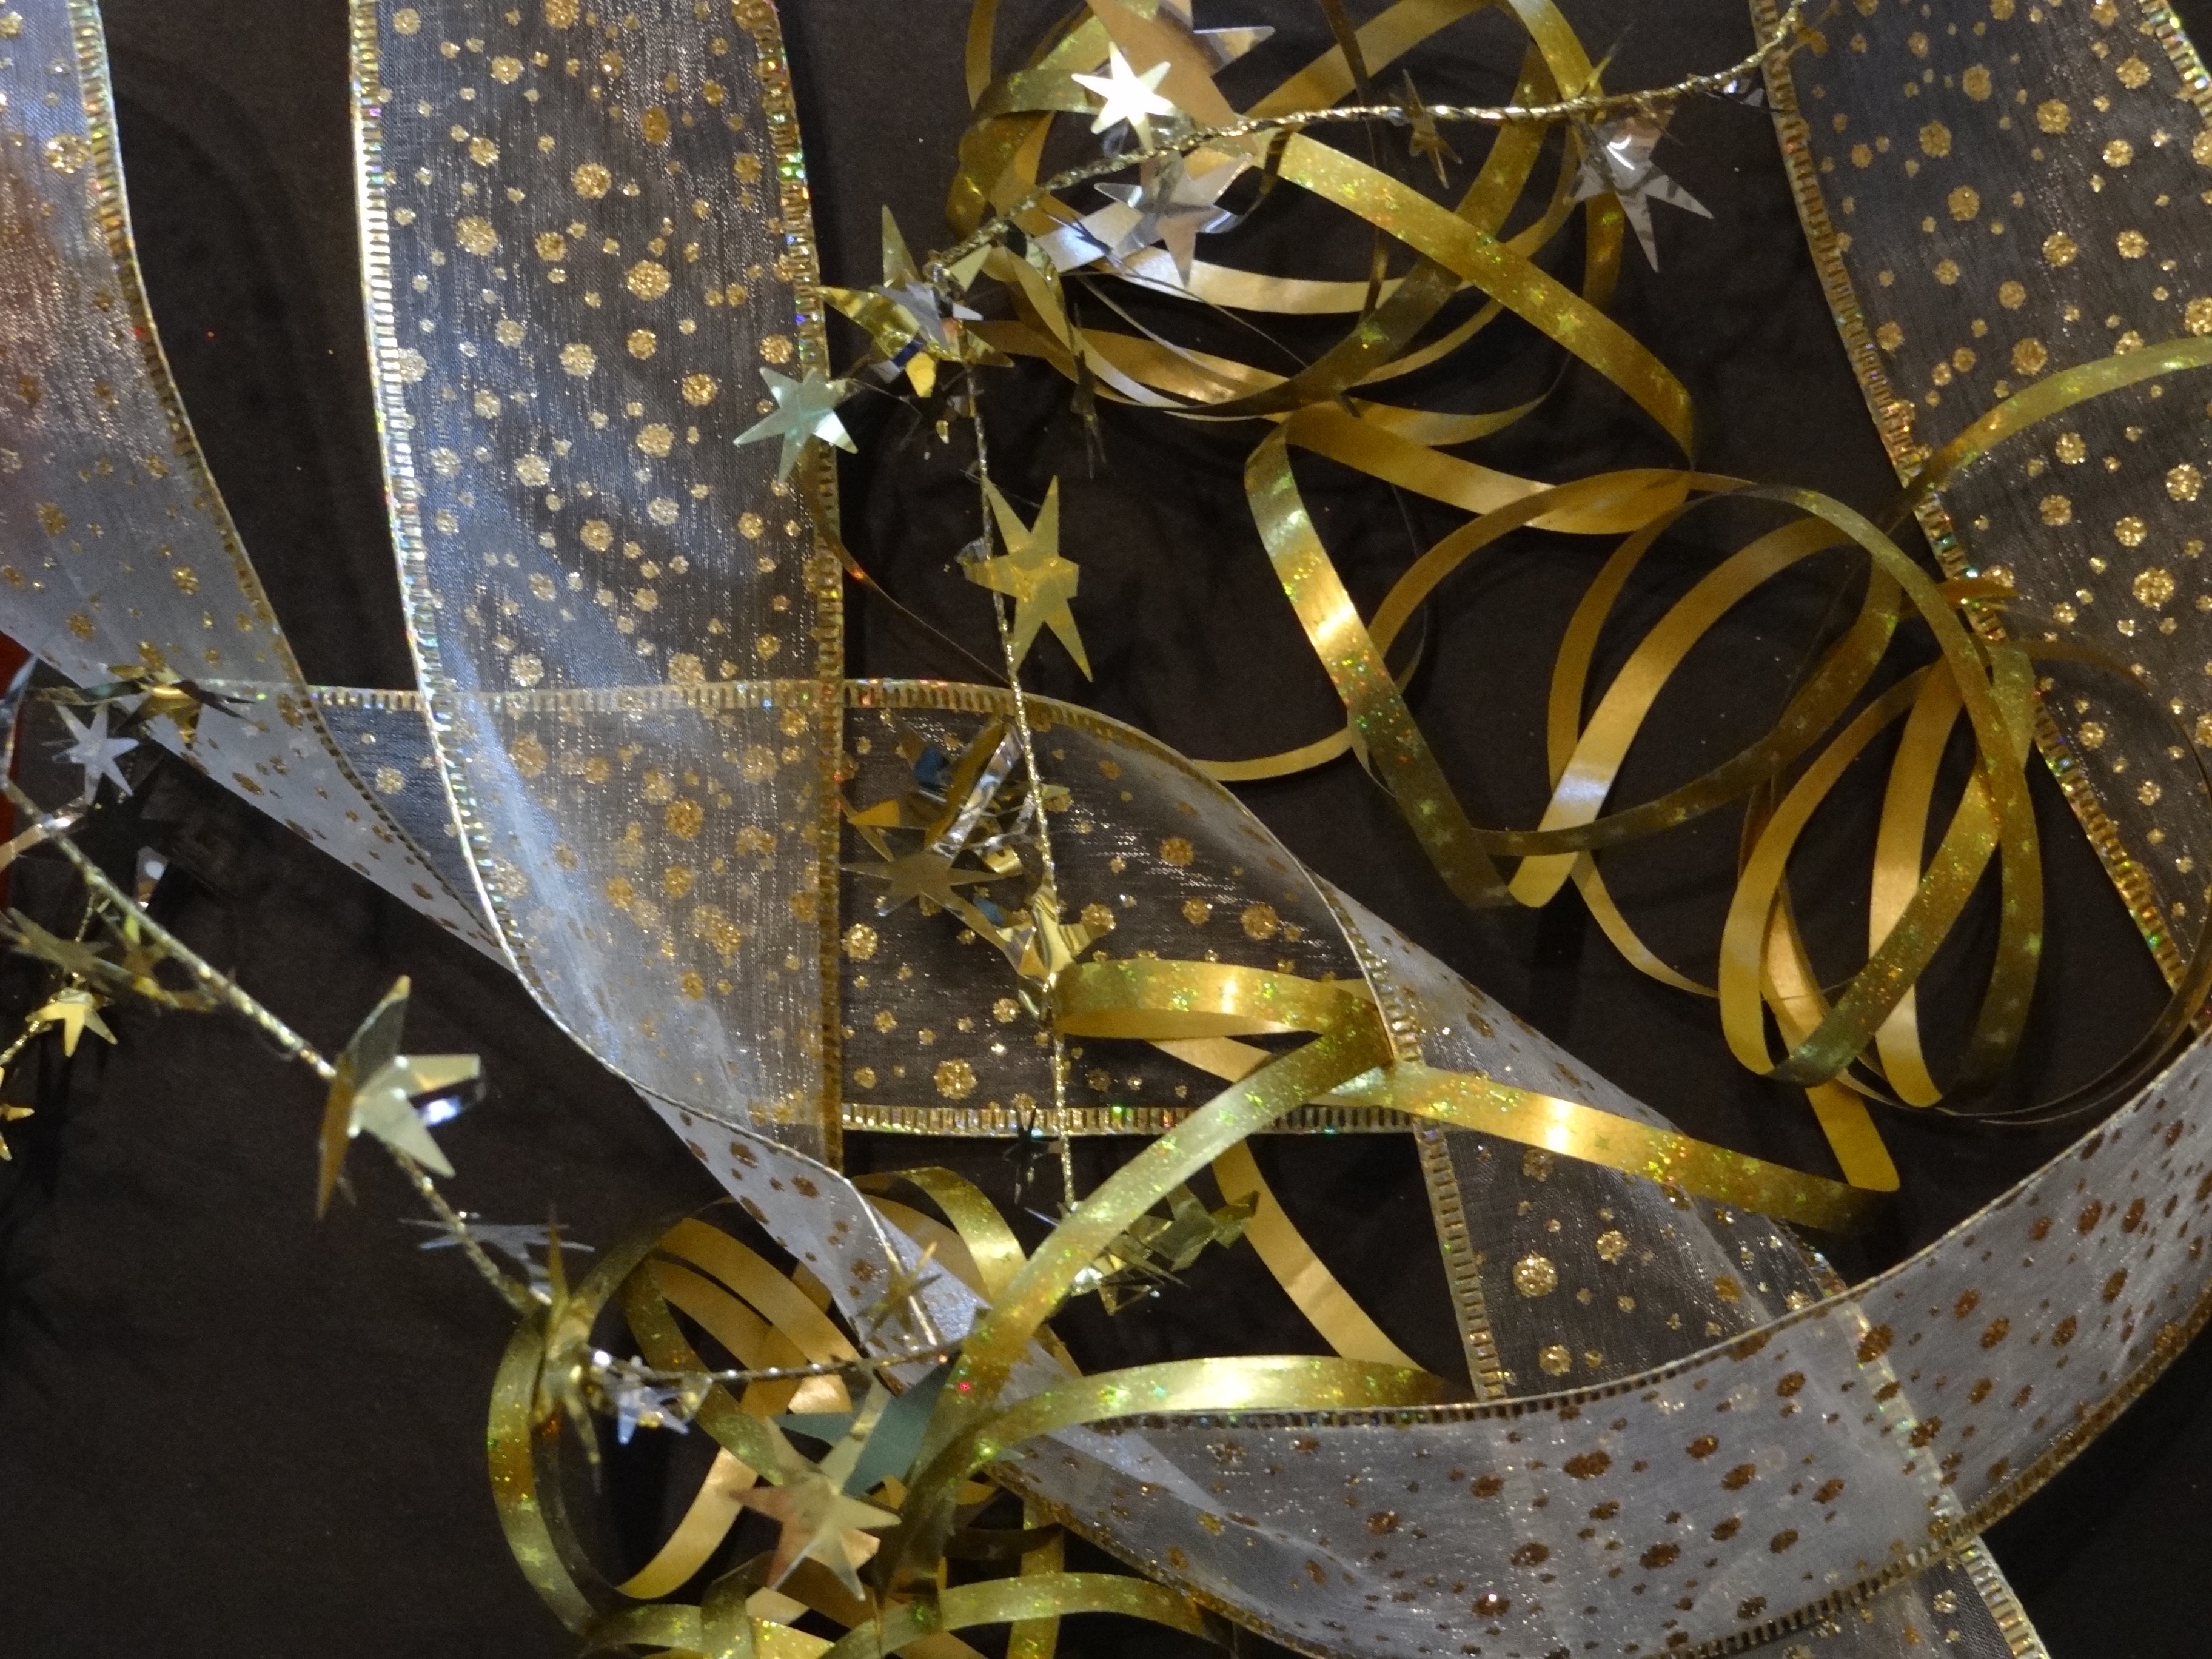
wheel, leaf, flower, golden, yellow, celebrate, background, holidays, stars, ribbons, decorations, curls, macro photography